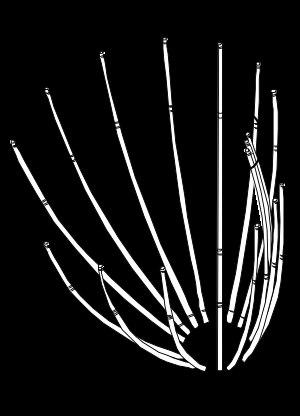
Galileo est une sonde spatiale américaine développée par la NASA qui a pour mission d'étudier la planète Jupiter et ses lunes. Galileo est lancée le 18 octobre 1989 par la navette spatiale américaine Atlantis. La sonde se place en orbite autour de Jupiter le 7 décembre 1995, après un voyage de six ans, au cours duquel elle a recours à l'assistance gravitationnelle de la Terre à deux reprises ainsi qu'à celle de la planète Vénus. Elle circule sur une orbite de deux mois qu'elle parcourt à 35 reprises au cours de la phase scientifique de la mission qui s'achève après deux prolongations en 2003.